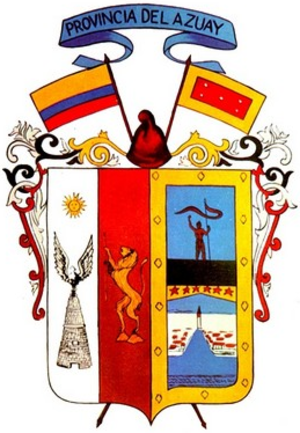
L'Azuay est une province de l'Équateur créée le 25 juin 1824.